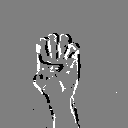
ASL letter: e